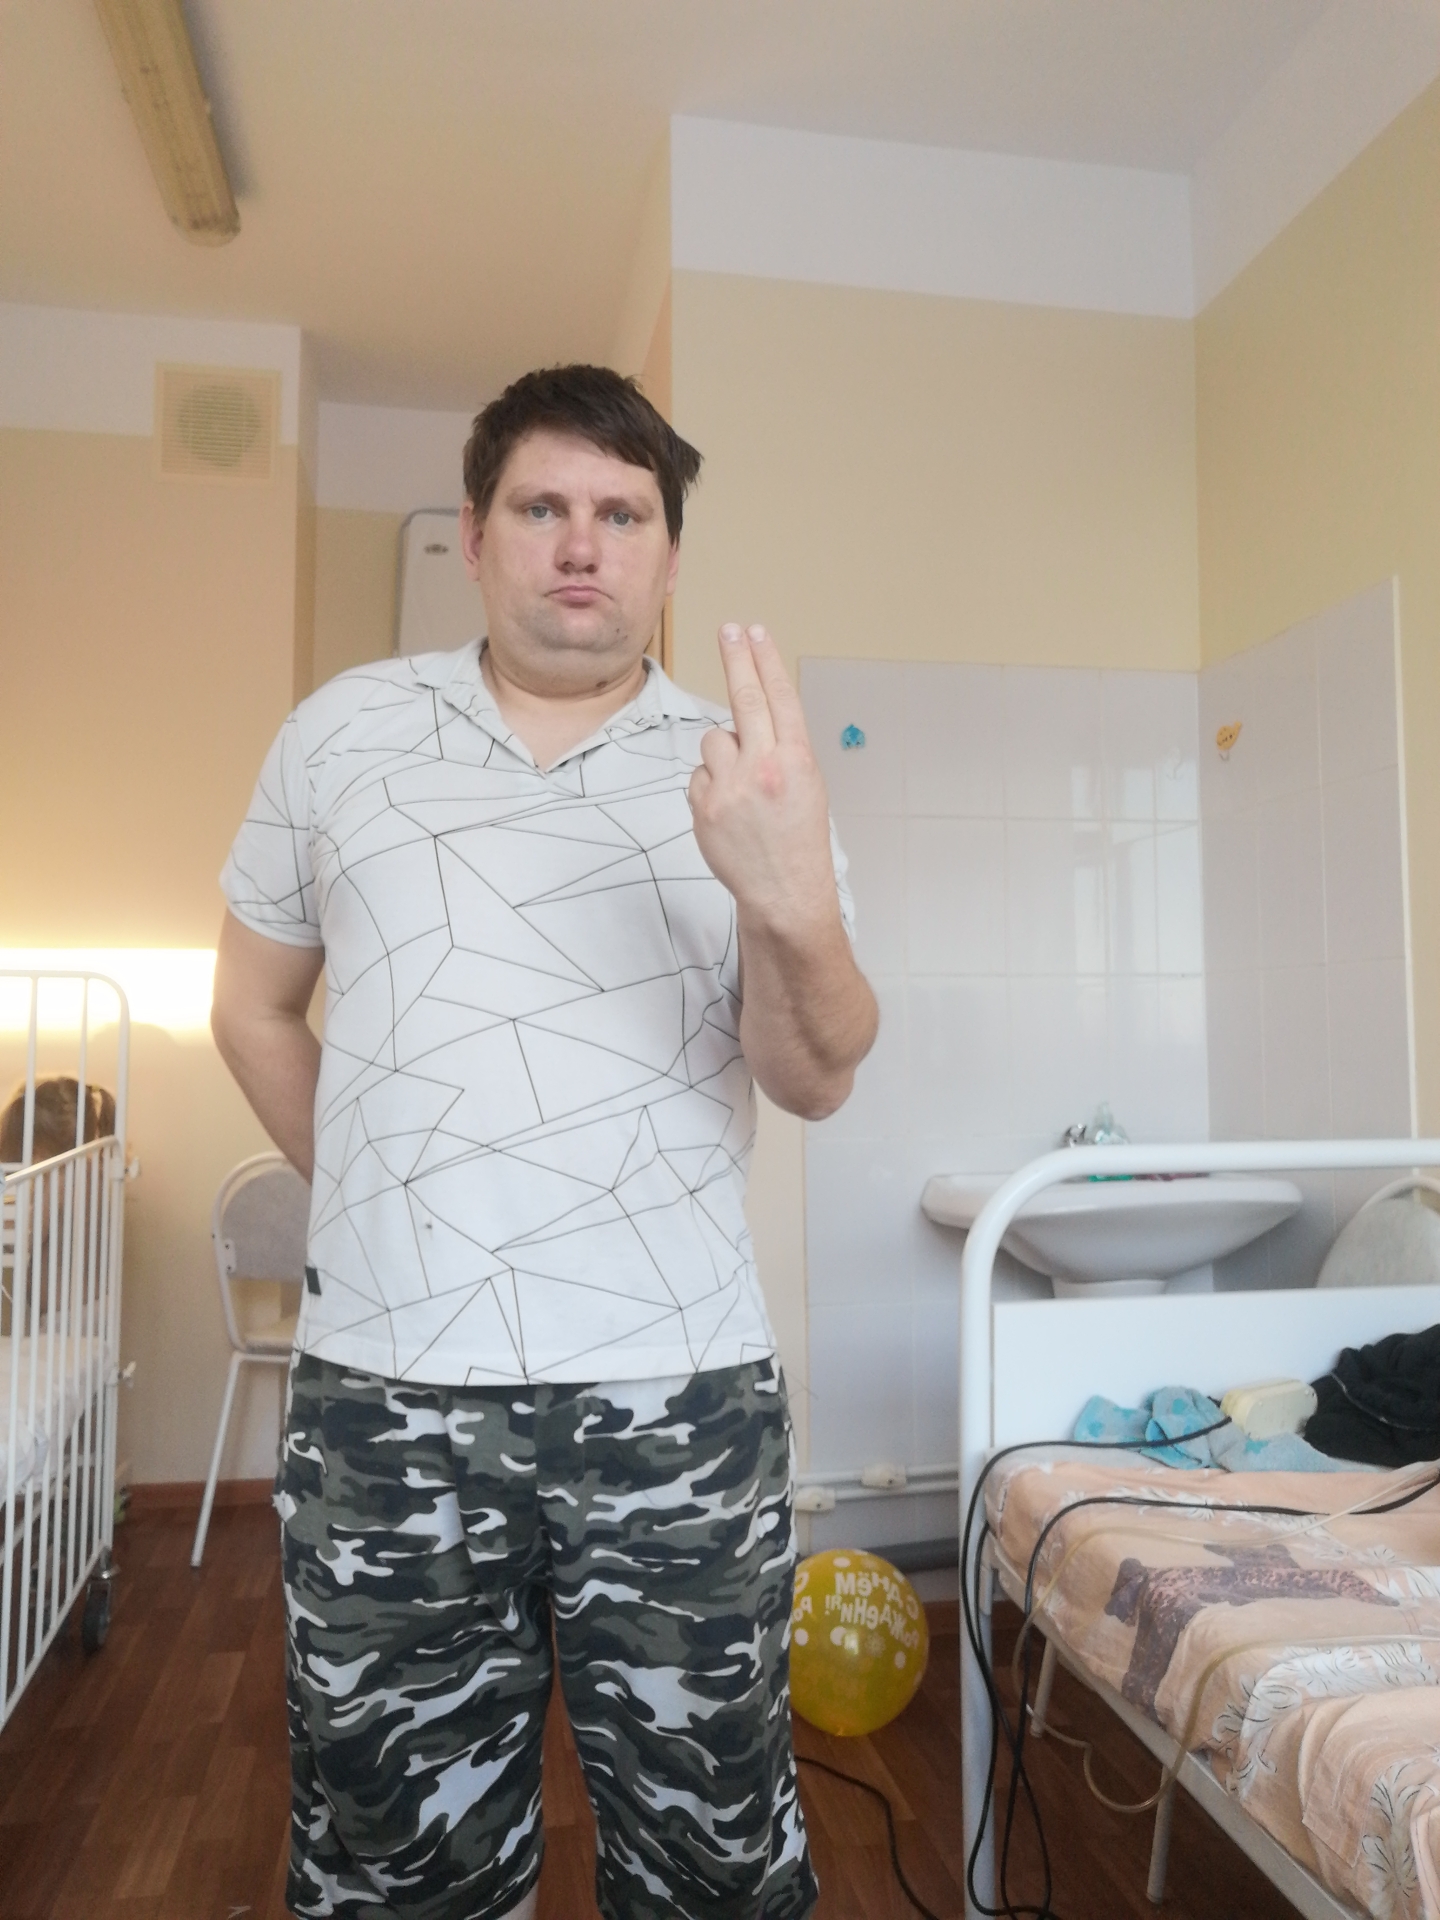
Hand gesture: two_up_inverted